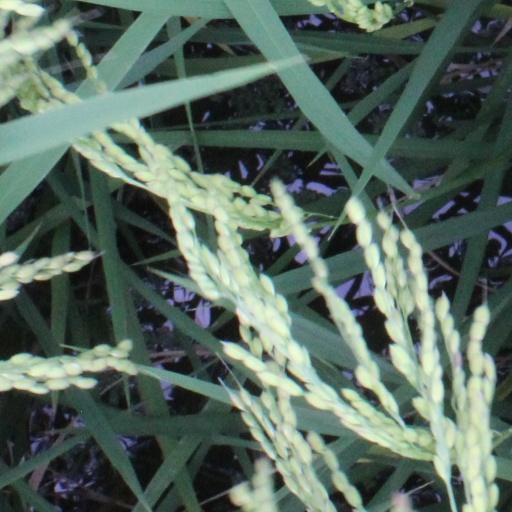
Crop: rice